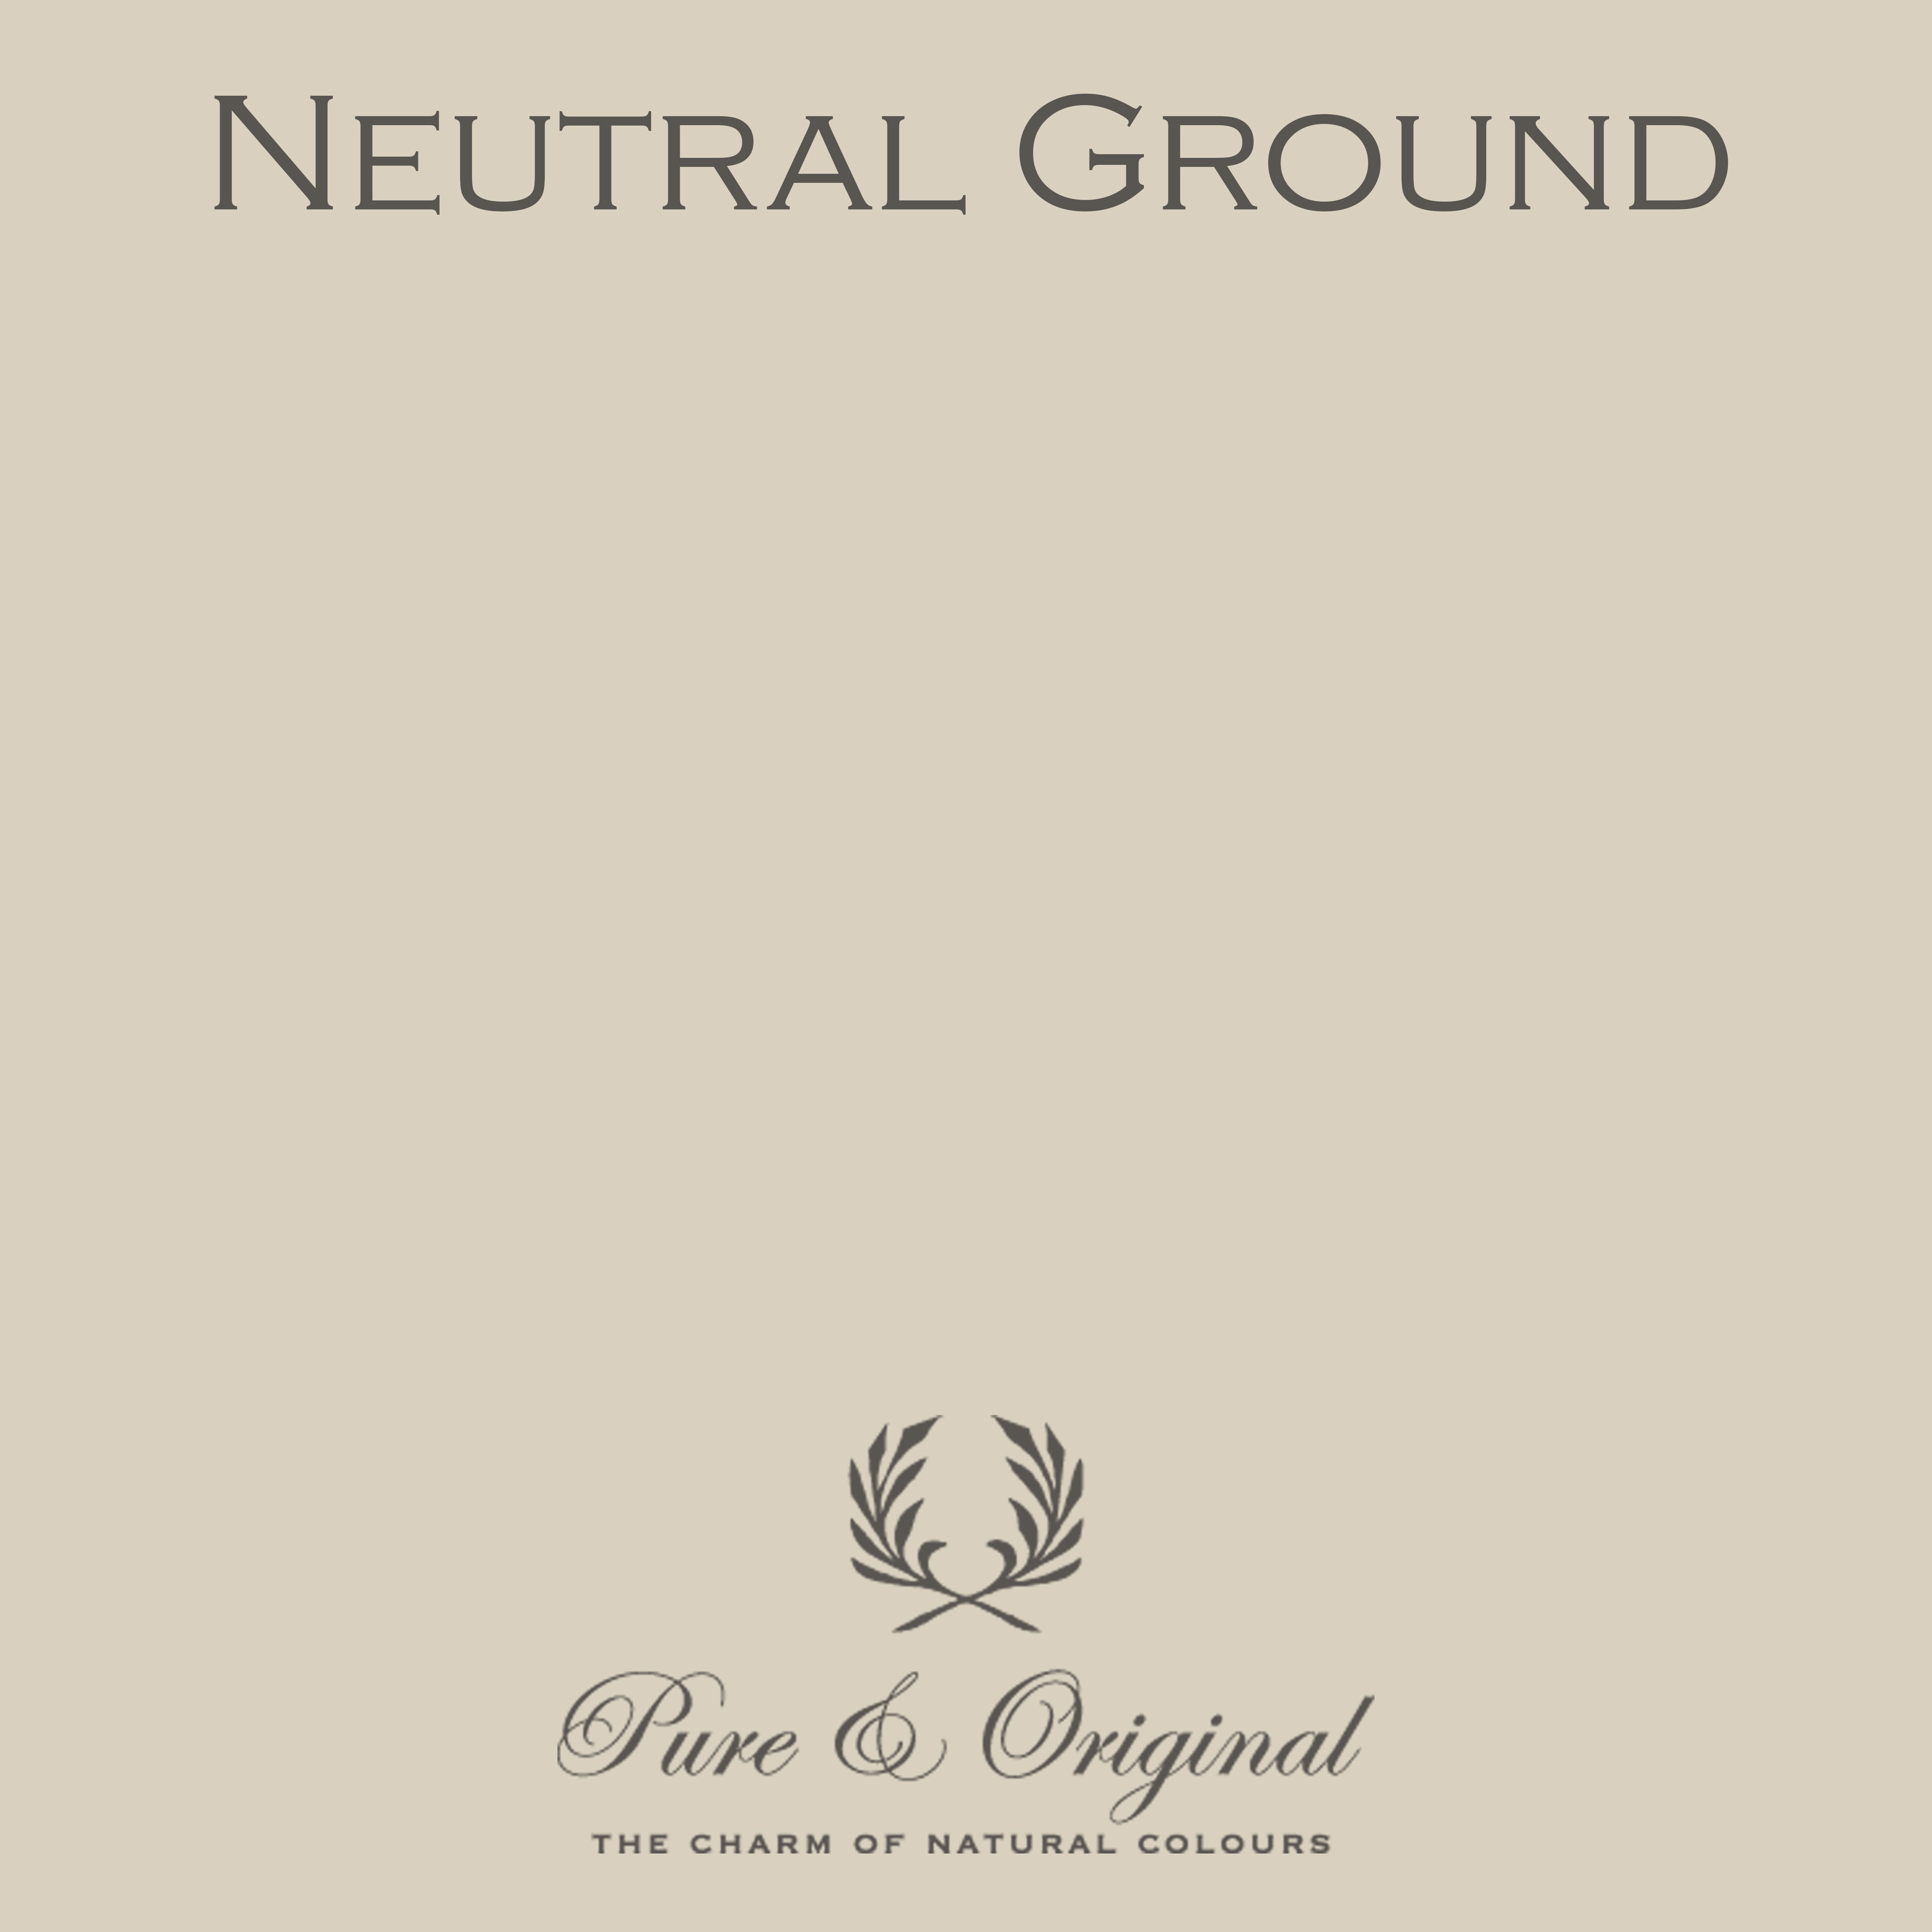
Carazzo "Neutral Ground"
Brand: Pure & Original
Neutral Ground ist ein vielseitiger, neutraler Farbton, der Räumen eine ausgewogene und zeitlose Atmosphäre verleiht. Diese dezente Nuance schafft eine ruhige und harmonische Stimmung und kann leicht in verschiedene Einrichtungsstile integriert werden.
Category: Hardware > Fuel > Kerosene > Dyed Kerosene